Pinkie (video game)

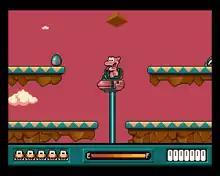
Gameplay screenshot

"Pinkie" is a side-scrolling platform game with puzzle elements. The player assumes the role of Pinkie, belonging to the Pinkie dinosaur race on planet Purple, who is tasked by his king with collecting eggs through the galaxy to prevent their extinction. The player controls Pinkie and his "Pinkie Pod" vehicle across 50 levels featuring their own variety of enemies and obstacles divided into five planets, each one represented by an overworld map that expands after completing a level. Pinkie must collect two out of three eggs placed on pre-determined spots in order to complete a level.